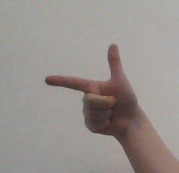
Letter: yaa